Ophraella communa

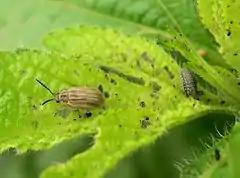
Imago and larva of "Ophraella communa" on leaves of "Ambrosia artemisiifolia"

This species is native to North America (Canada, United States and Mexico) and it has been introduced in Asia and Europe, where it arrived in 2013.